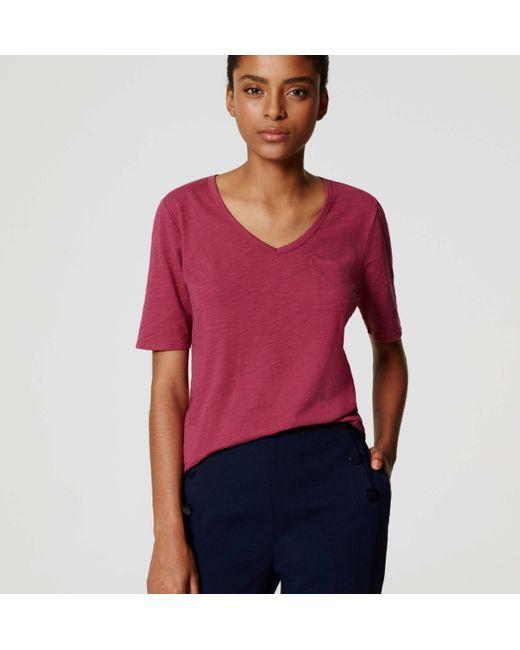
Hanf V-Ausschnitt T-Shirt rosa Farbe für Frauen